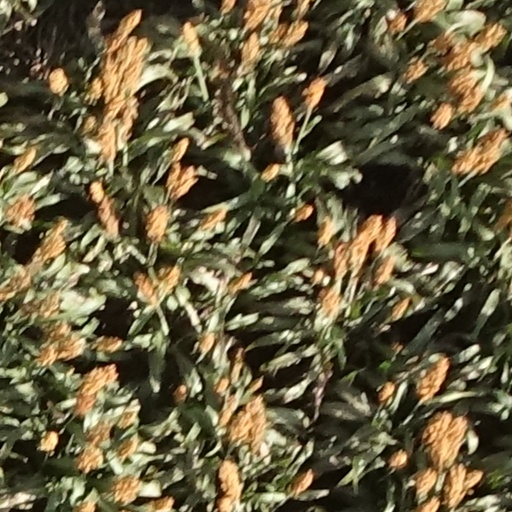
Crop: sorghum